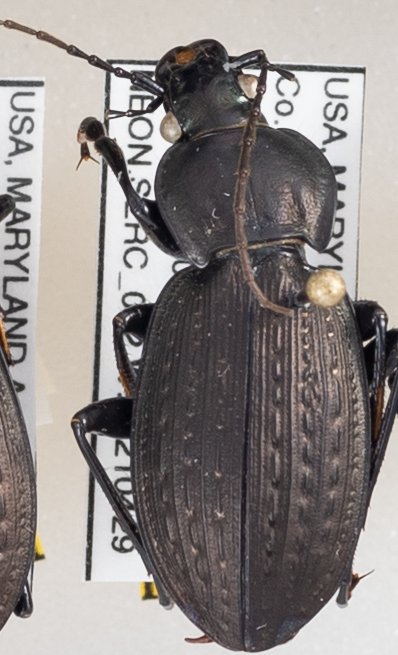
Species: Carabus vinctus
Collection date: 2021-04-29
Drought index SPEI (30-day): -0.672
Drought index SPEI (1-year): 2.09
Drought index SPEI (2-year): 1.45